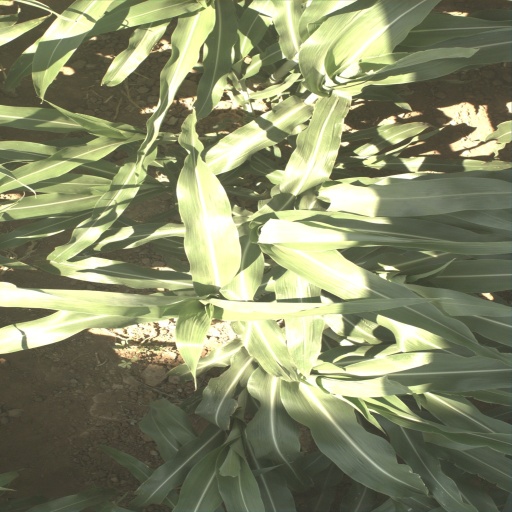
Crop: sorghum